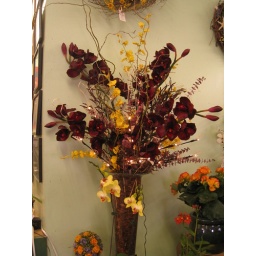
Stony Hill Gardens in Chester, NJ is your headquarters for all types of flowers including dried flower arrangements.